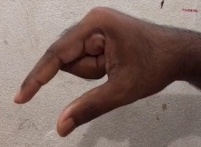
ASL sign: Q